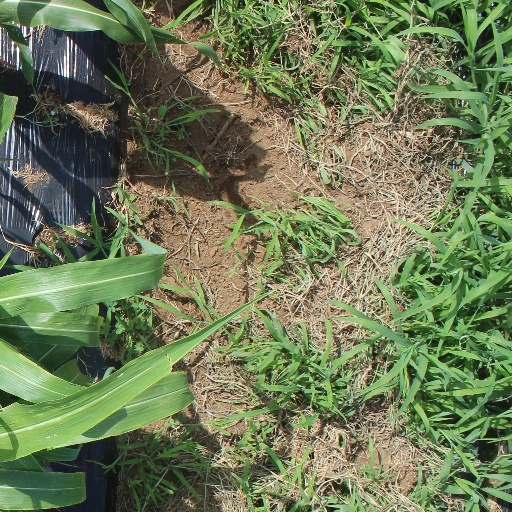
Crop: sorghum